Ancient Regime of Spain

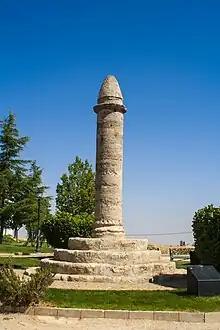
Pillory of El Bonillo, Province of Albacete.

The social role of these and other officials was somewhat similar to that of the French Nobles of the Robe, which had judicial functions. Traditionally it has been proclaimed with undisguised pride that in Spain the administration of justice did not come to have venal offices as in France, but in any case for a large part of the territory it fell under the manorial jurisdiction (which could be sold, with the manors).